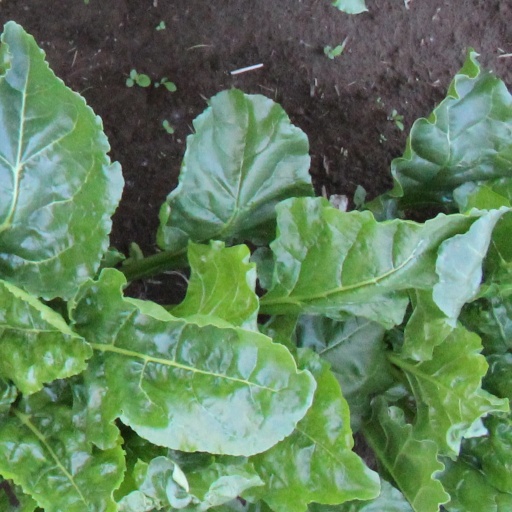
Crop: sugar beet